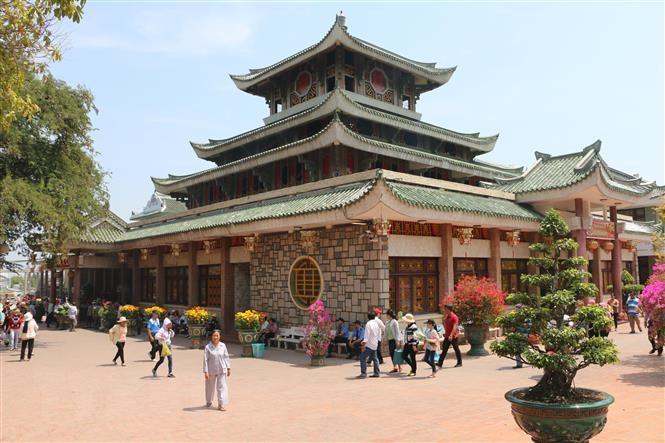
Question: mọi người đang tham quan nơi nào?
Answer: mọi người đang tham quan một ngôi chùa